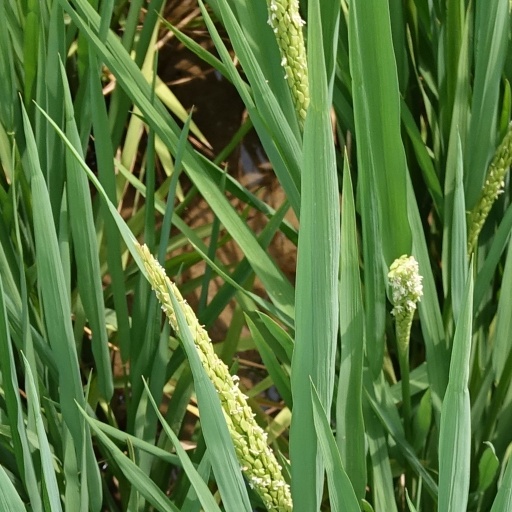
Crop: rice